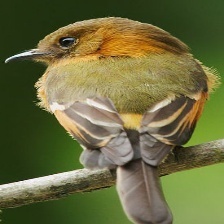
Species: CINNAMON FLYCATCHER
Scientific name: PYRRHOMYIAS CINNAMOMEUS